3rd Carpathian Rifle Division (Poland)

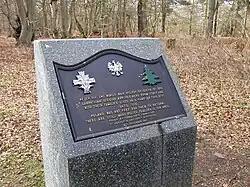
Plaque at the site of the former Polish camp, Hodgemoor Woods, Buckinghamshire.

The division participated in the North African and the Italian Campaigns (1941–1945) as part of the British Eighth Army. The division fought in some of the most difficult battles during the Italian campaigns of 1943-1944 and distinguished itself in numerous actions most notably the Battle of Monte Cassino, the dash for Ancona and Bologna.